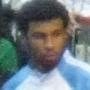
Age: 26